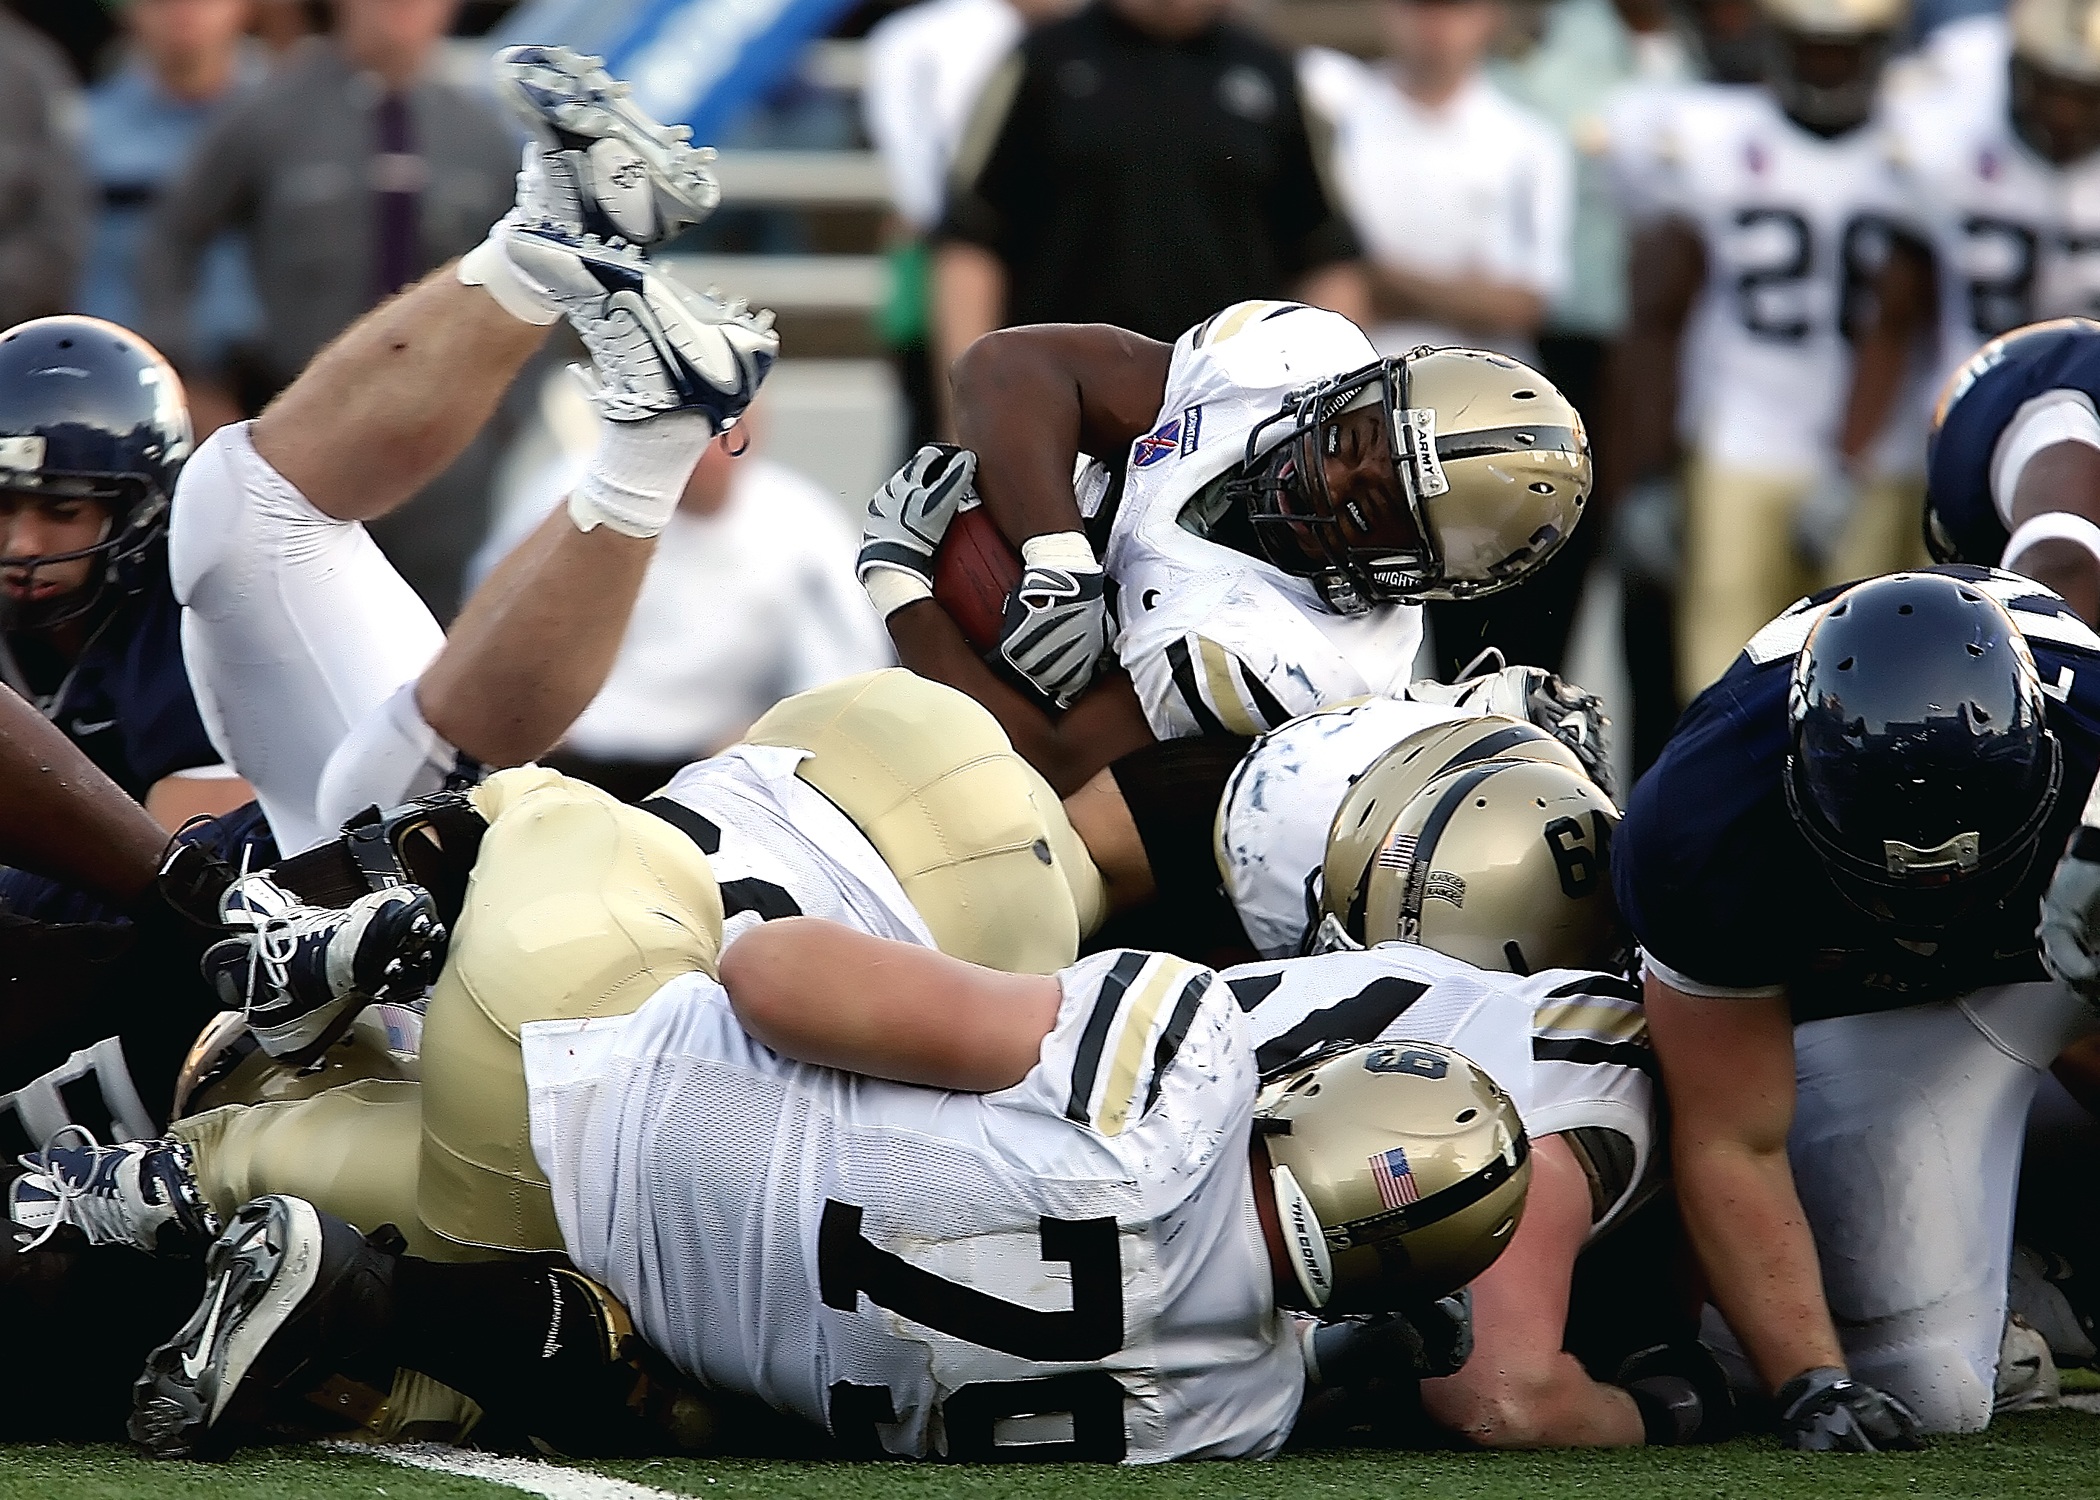
sport, field, game, play, feet, run, athletic, soccer, headgear, aggression, stadium, player, competition, american football, sports, helmet, legs, ball, competitive, players, college, athlete, defense, pile up, tackle, american football player, football american, gridiron, running back, competitor, american football field, blocking, football helmet, huddle, canadian football, football equipment and supplies, gridiron football, protective equipment in gridiron football